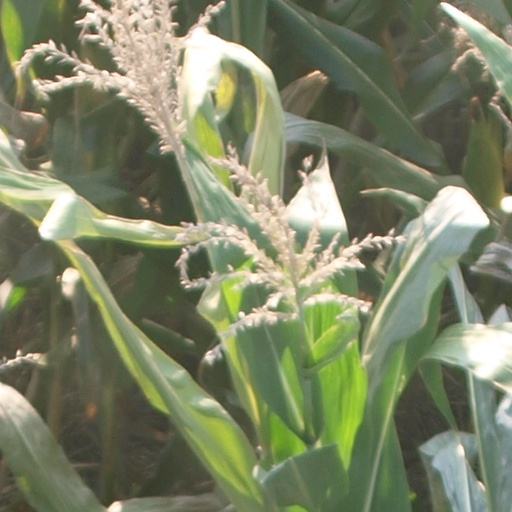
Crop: maize; corn